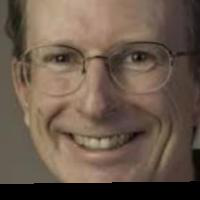
Age group: age 41-55